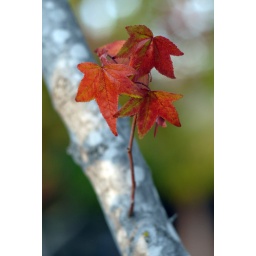
I was driving in my car when I spotted this beautiful tree. I had to capture these colors.